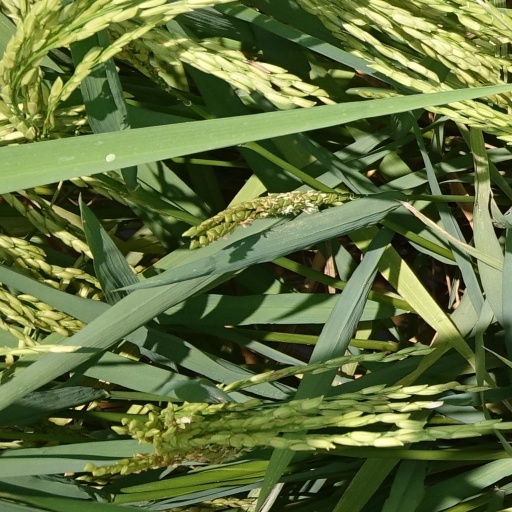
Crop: rice